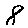
Label: 8